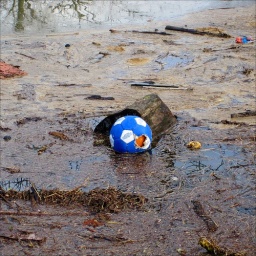
Football while the high water of the river Main in Hoechst / Germany.